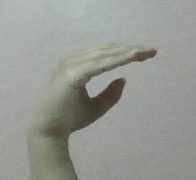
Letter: jeem